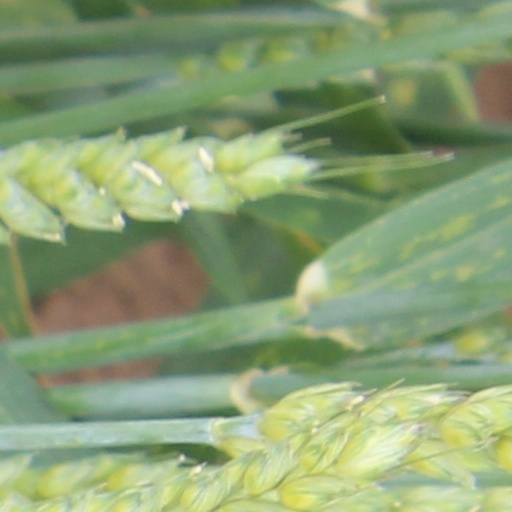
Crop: wheat